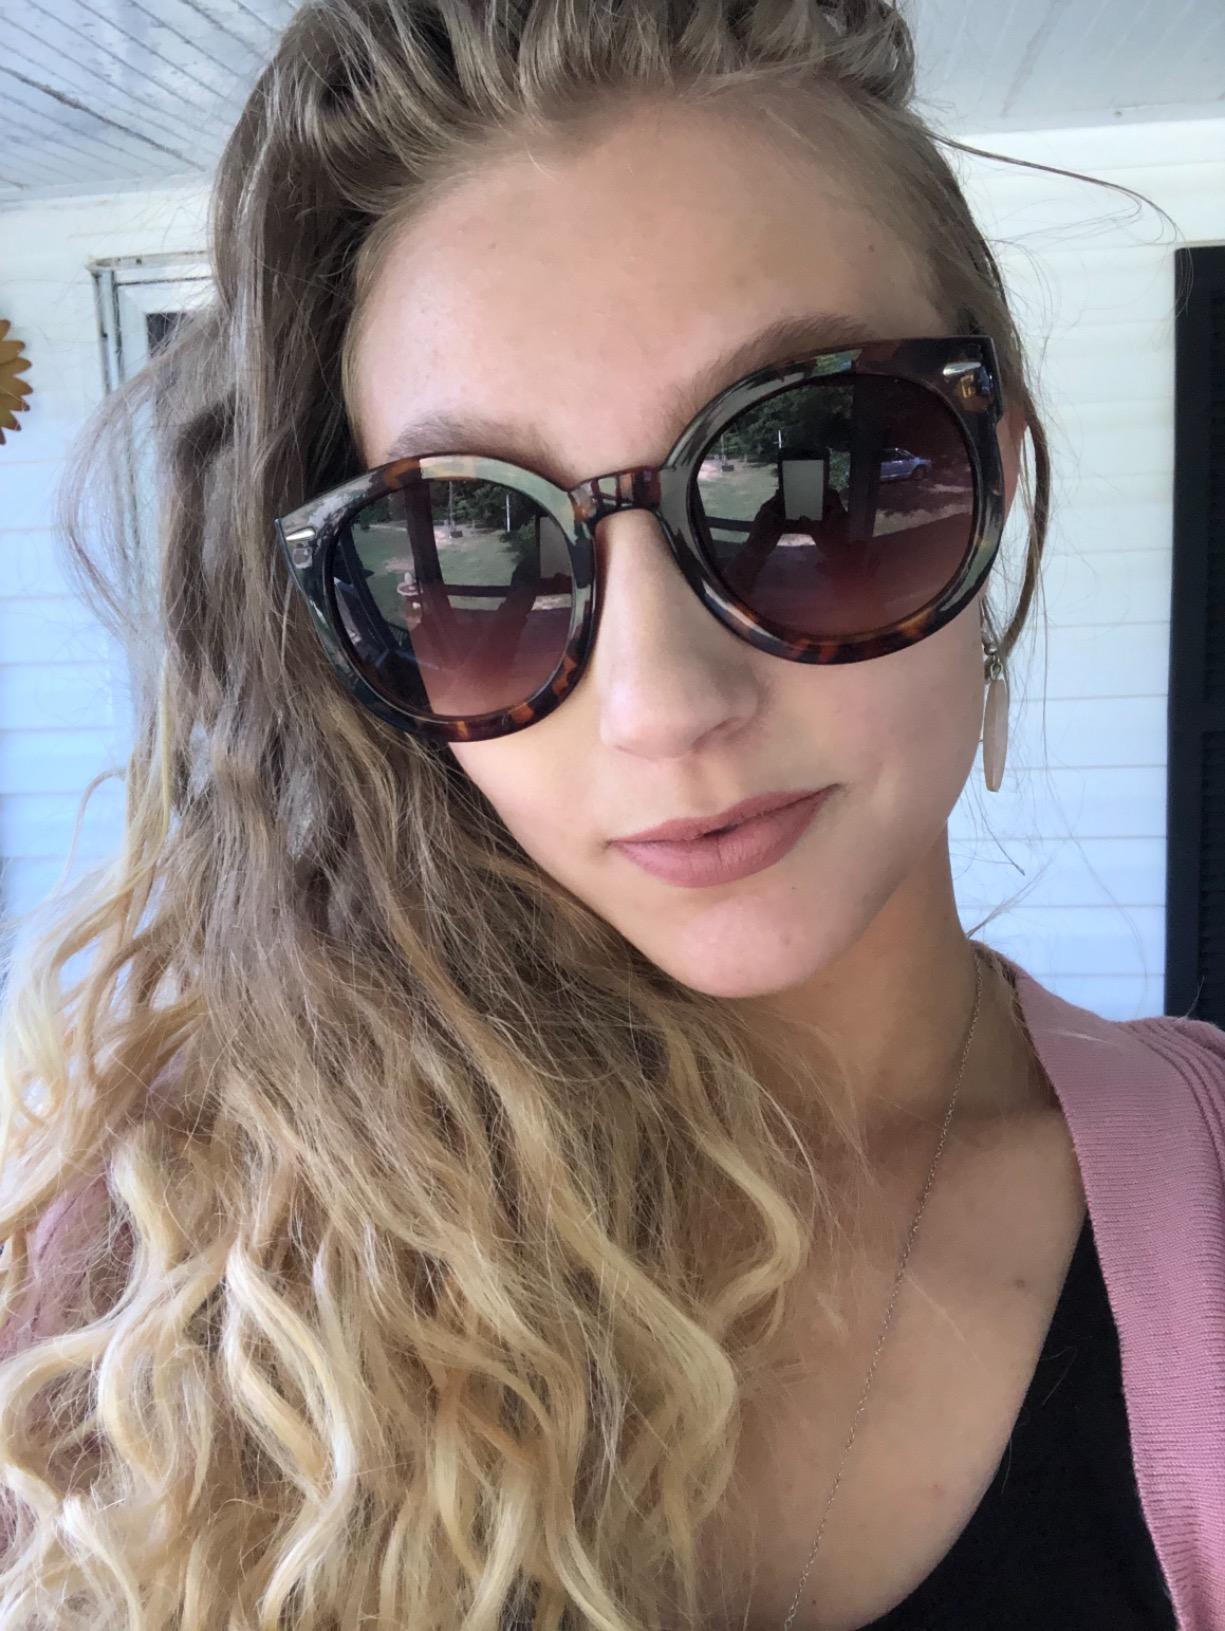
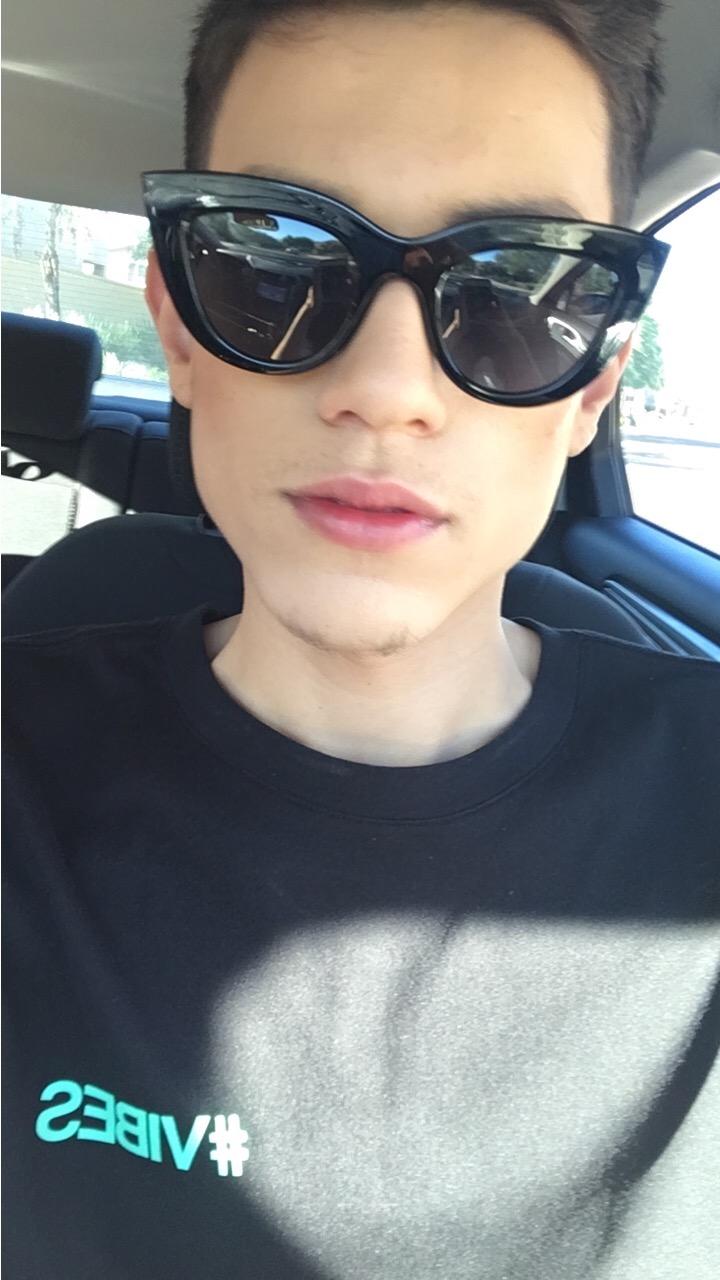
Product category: accessories_sunglasses
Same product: no